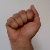
The image shows a hand gesture representing the letter 'A' in Indian Sign Language.